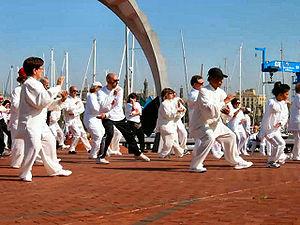
Le tai-chi-chuan ou tai chi ou taiji quan est un art martial chinois dit « interne » souvent réduit à une gymnastique de santé. Il peut aussi comporter une dimension spirituelle. Il a pour objet le travail de l'énergie appelée chi.